Abubakar Mahmud Gumi Market

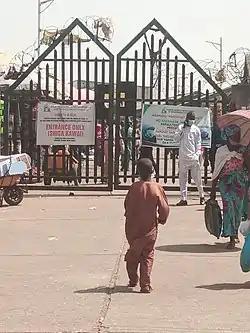
One of the gates at the market

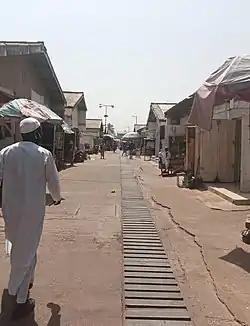
Market's main street

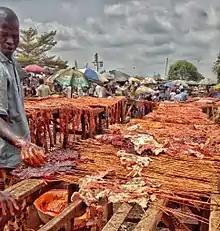
Spot for Kilishi in Central market kaduna state

The original name of the market was Kaduna Central Market, but in 1994 it was renamed after a prominent scholar of Sunni Muslim, the late Sheik Abubakar Gumi. It is the center of commerce in Kaduna State and it is owned by the State government. People of different ethnic groups are present in the market; there are Yoruba, Hausa, Igbo, and other Nigerian ethnic groups who share their trading experience as one entity.